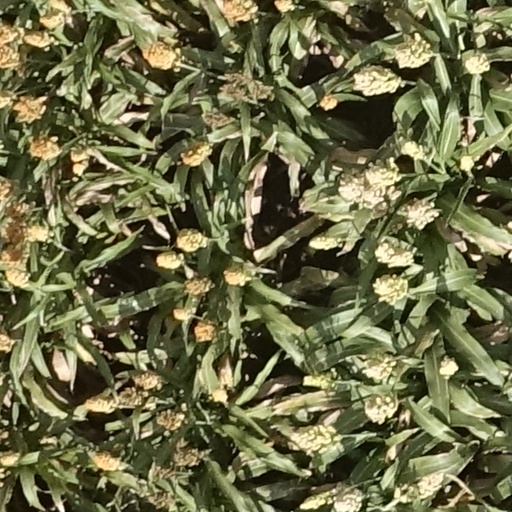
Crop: sorghum